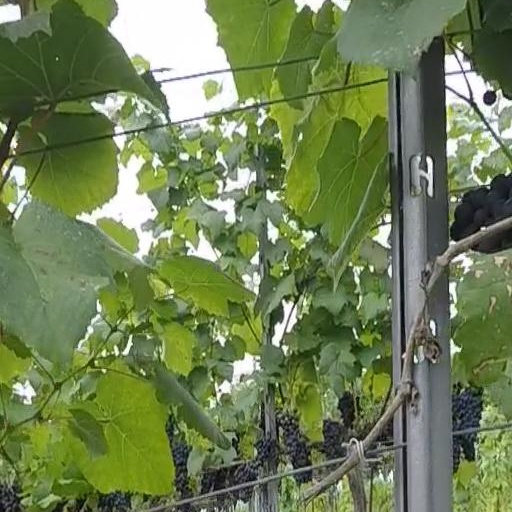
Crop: grape